Peter Suschitzky

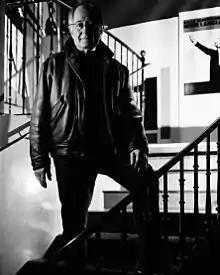
Peter Suschitzky at Louis Lumière's ciné-club in January 2018

Peter Suschitzky, A.S.C. (born 25 July 1941) is a British cinematographer and photographer.